Gardiki Castle, Corfu

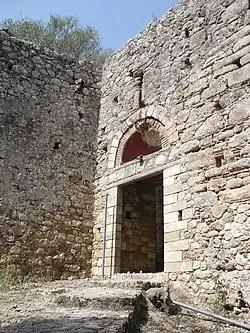
The entrance to the castle

Remains from the Upper Paleolithic era, dating from 20,000 B.C., when Corfu was still united to the mainland region of Epirus, were found on the site of the castle at the rock shelter of Grava Gardikiou, including hunter-gatherer stone tools and animal bones, which have since been removed and are exhibited at the Archaeological Museum of Corfu.